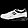
Label: Sneaker